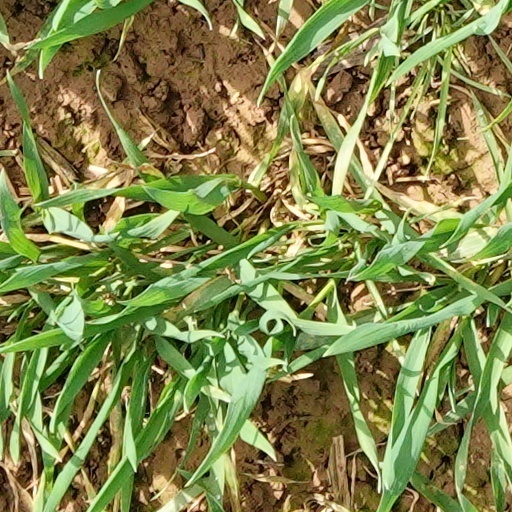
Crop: wheat